Edsel

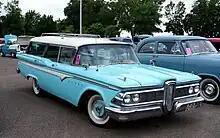
A 1959 Edsel Villager

For the 1959 model year, Ford revised the market position of Edsel, slotting it between Ford and Mercury. To reflect the marketing change, the Mercury-based Citation was withdrawn and the Corsair became a higher-trim version of the Ranger. The Pacer was also discontinued. The station wagon line was pared down to the Villager wagon, dropping the two-door Roundup and wood-trim Bermuda. While all Edsel sedans used a Ford body, their wheelbase was , 2 inches longer.